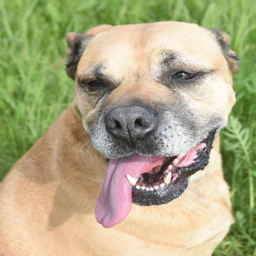
the photo of film the dog